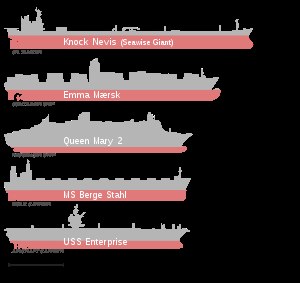
Knock Nevis
Sammenligning af nogle af verdens største skibe. Fra oven: Knock Nevis, Emma Mærsk, Queen Mary 2, M/S Berge Stahl og USS Enterprise.
Knock Nevis er en tidligere supertanker ejet af norske First Olsen Tankers Pte. Ltd, men indregistreret i Singapore. Skibet var tidligere ejet af Loki Stream AS og sejlede under navnene Seawise Giant, Happy Giant og Jahre Viking. Det var verdens længste skib og lå i perioden fra den 30. november 2004 til 2009 fast i oliefeltet Al Shaheen i den Persiske Golf, som FSO for Maersk Oil i Qatar.